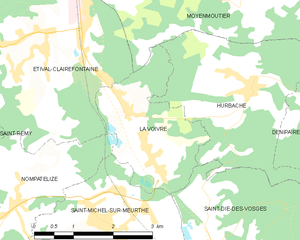
Carte des communes françaises La Voivre